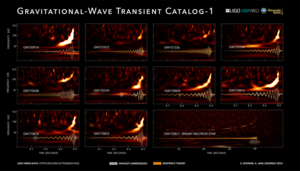
GW170818 est le nom du signal attribué à une observation directe d’ondes gravitationnelles annoncée le 30 novembre 2018. La détection a été faite le 18 août 2017 à 2 h 25 min 9,1 s UTC sur les deux sites américains jumeaux LIGO construits en Louisiane et dans l’État de Washington et par l'observatoire européen Virgo localisé près de Pise.
Cet article dresse la liste des ondes gravitationnelles annoncées en date du 30 novembre 2018, ainsi qu'une liste de candidats.
GW170823 est le nom du signal attribué à une observation directe d’ondes gravitationnelles annoncée le 30 novembre 2018. La détection a été faite le 23 août 2017 à 13 h 13 min 58,5 s UTC sur les deux sites américains jumeaux LIGO construits en Louisiane et dans l’État de Washington.
GW170809 est le nom du signal attribué à une observation directe d’ondes gravitationnelles annoncée le 30 novembre 2018. La détection a été faite le 9 août 2017 à 8 h 28 min 21,8 s UTC sur les deux sites américains jumeaux LIGO construits en Louisiane et dans l’État de Washington.